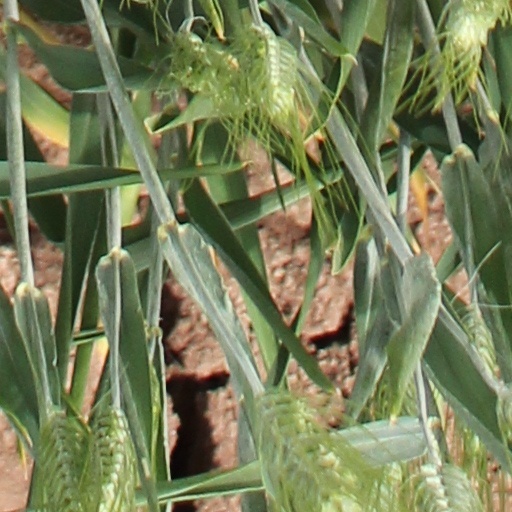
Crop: wheat